Chesapeake, Virginia

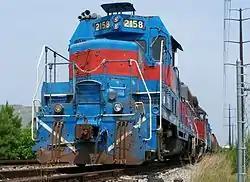
The Chesapeake and Albemarle Railroad is a shortline railroad in Chesapeake.

Tolls in Chesapeake are currently limited to the Chesapeake Expressway, Veterans Bridge and the Jordan Bridge, but new ones may be imposed on some existing facilities to help generate revenue for transportation projects in the region.